John Hunter Nemechek

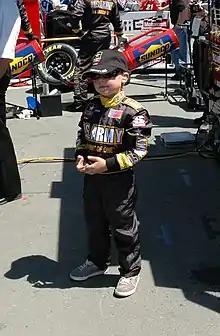
A young Nemechek in the pits at Infineon Raceway in 2005

Nemechek was born on June 11, 1997, Nemechek is a native of Mooresville, North Carolina; he was named after his uncle, John Nemechek, who had been killed in a racing accident earlier that year in a NASCAR Craftsman Truck Series event at Homestead-Miami Speedway. He was a student at the Davidson Day School in Davidson, North Carolina. Nemechek was born the oldest of three full siblings. Nemechek also has one older half-brother.